Holy Week in Spain

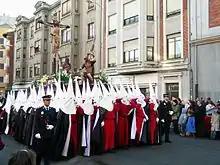
Holy Week in León.

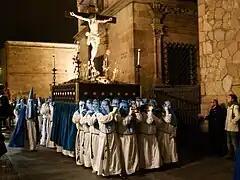
"Paso" of Holy Week in Salamanca.

Holy Week processions in León were declared of International Tourist Interest in 2002. It has attracted more than 15,000 penitents on the streets with processions beginning on Passion Friday (the Friday before Holy Week) and lasting until Easter Sunday. The most and famous procession is the """", also known as the """" (Procession of the Meeting). During this nine-hour procession, about 4,000 penitents carry thirteen "pasos" around all the city. The most solemn moment is "" (The Meeting) when the pasos representing Saint John and La Dolorosa face one to the other and are """" (penitents move the paso as if Saint John and La Dolorosa were dancing).